Ballymurreen

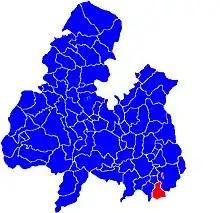
Position of the parish within the civil parishes of North Tipperary

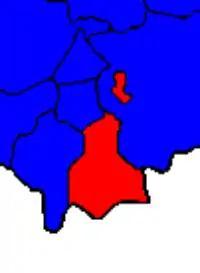
Position of the parish within the parishes of south-eastern North Tipperary, showing the exclave of Rathcunikeen surrounded by Borrisleigh

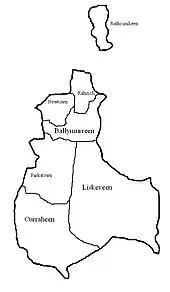
Townlands in Ballymurreen civil parish. Note that Rathcunikeen townland is an exclave which is located within a neighbouring civil parish, Borrisleigh

Ballymurreen, also written Ballymoreen, is a civil parish and an electoral division in County Tipperary, Ireland. It is one of 21 civil parishes in the barony of Eliogarty.